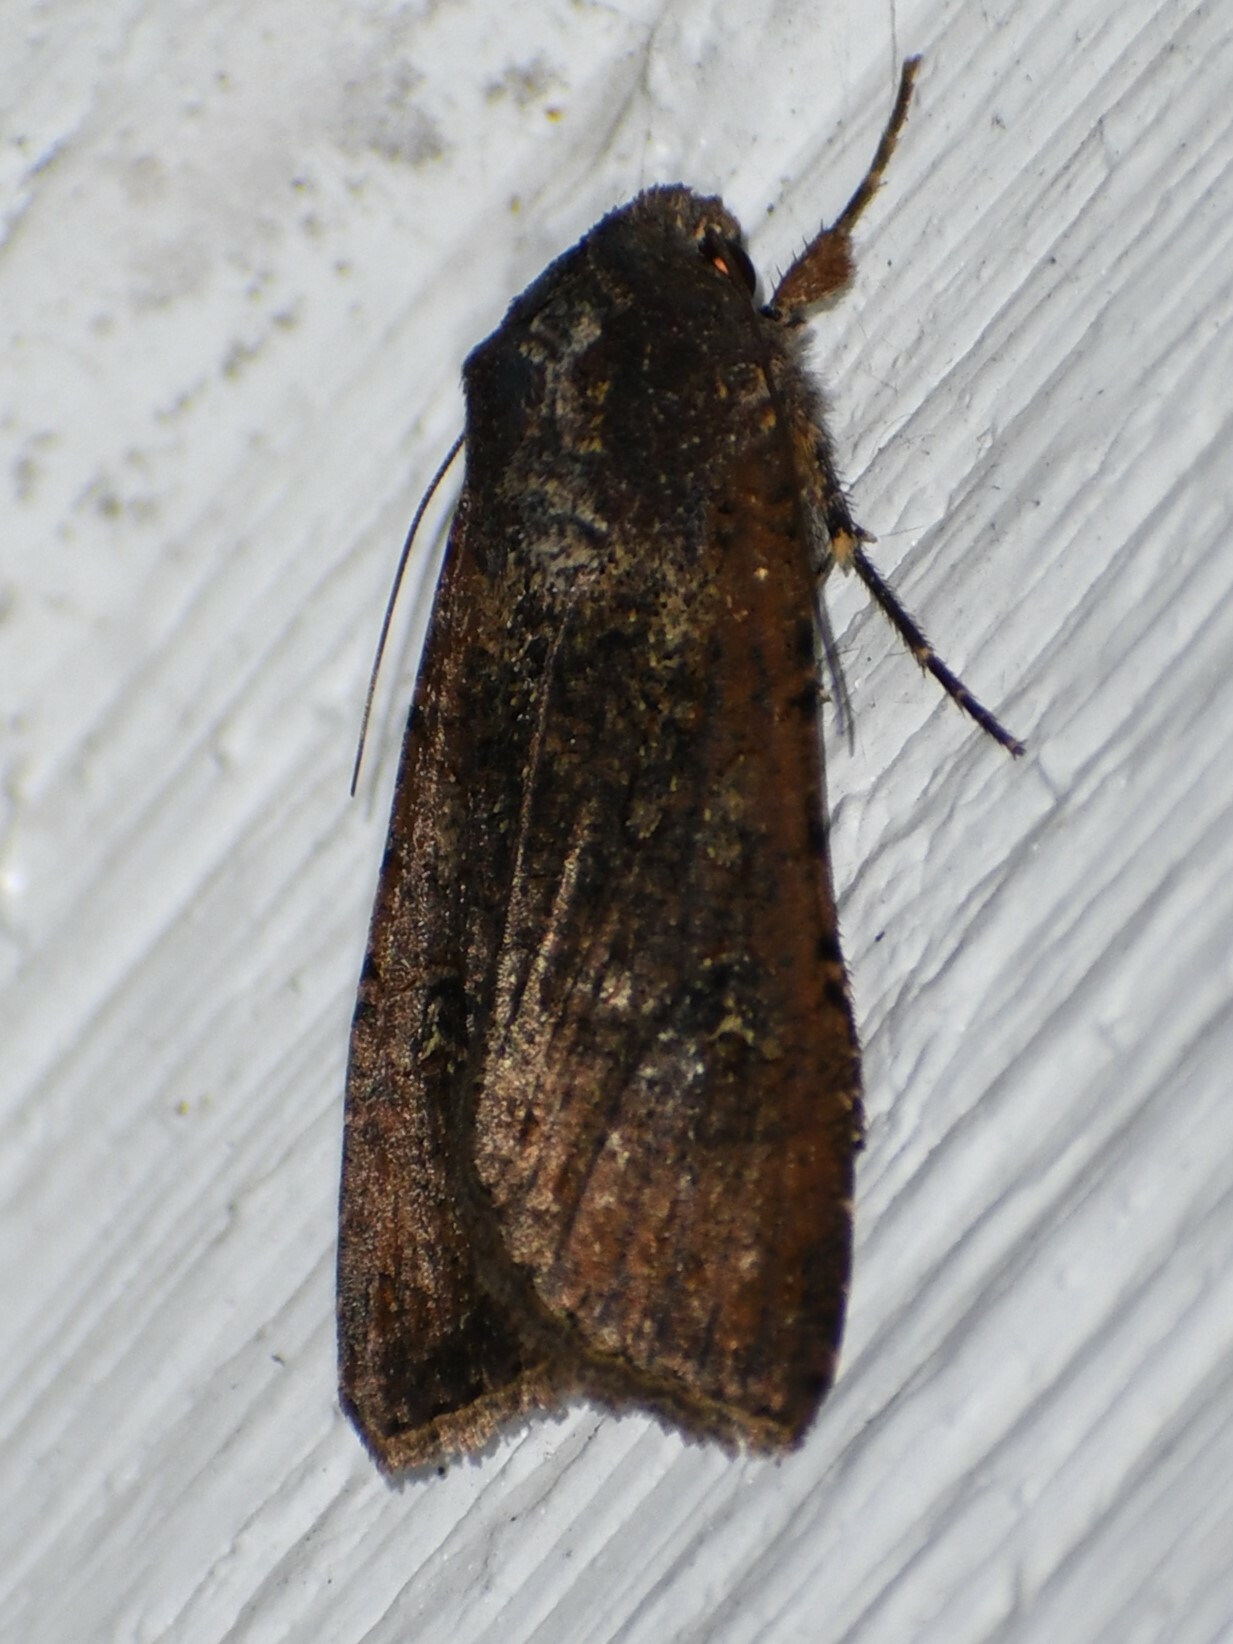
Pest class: cutworms